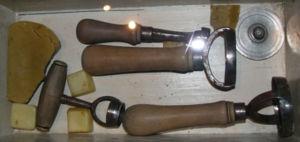
L'hostie, dans les rites liturgiques chrétiens, est du pain sans levain que l'officiant consacre pendant la célébration de l'Eucharistie pour le partager avec les fidèles au cours de la communion.